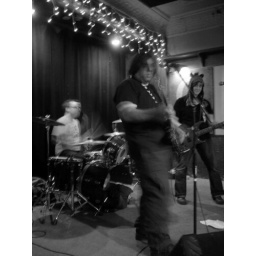
and in black and white